Walter Moser (architect)

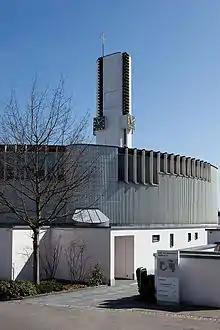

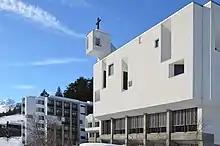

Walter Moser (11 April 1931 – 3 April 2023) was a Swiss architect. From 1960 he worked on sixteen new churches and church complexes in the modern sacral style. Although he was chiefly known for his work for the Roman Catholic church, he also worked on a number of secular public buildings and developments, and carried out many renovation and restoration projects on "historical" churches in German-speaking German speaking central and eastern Switzerland.